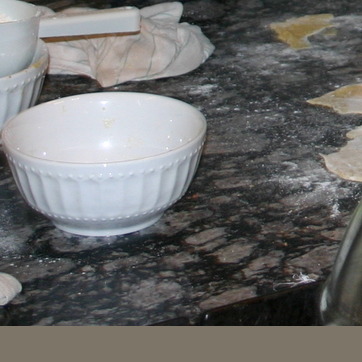
Material: ceramic